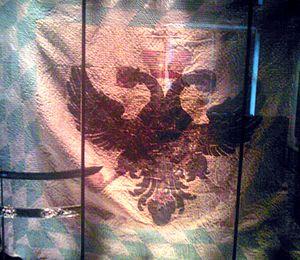
L'armée impériale ou troupes impériales, ou appelée également les Impériaux désigne, dans le Saint-Empire durant les temps modernes, les armées au service direct de l'empereur des Romains.